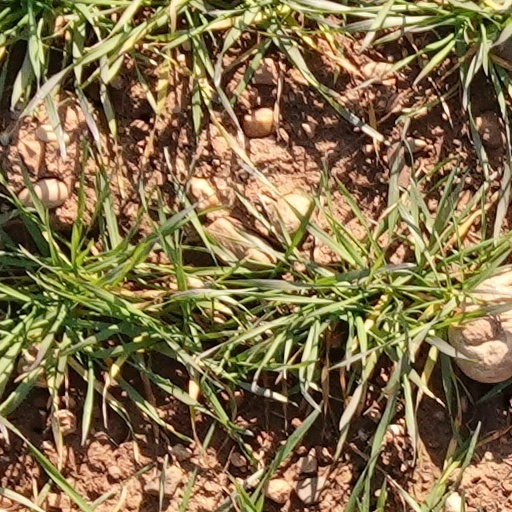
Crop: wheat